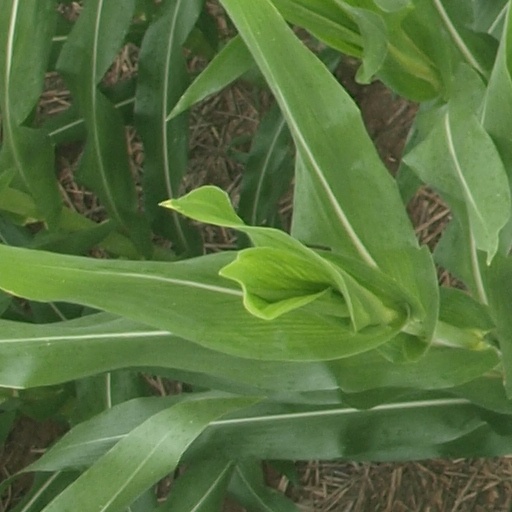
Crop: maize; corn